Kelynack

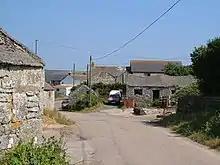
Kelynack

Kelynack is on the Penwith peninsula approximately four miles (6 km) north north-east of Land's End and one mile (1.6 km) south of St Just. It lies along the B3306 road which connects St Ives to the A30 road, and is the last settlement before the road joins the A30. Kelynack lies within the Cornwall Area of Outstanding Natural Beauty (AONB). Almost a third of Cornwall has AONB designation, with the same status and protection as a National Park. Kelynack is also the name of one of the three school houses at Cape Cornwall School.